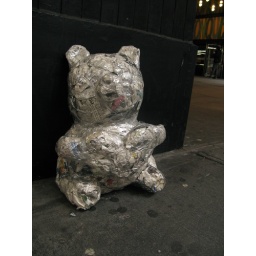
Noticings ... saw this sitting alone on the sidewalk by the Wicked theatre in NYC